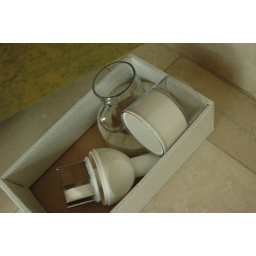
items in the green box